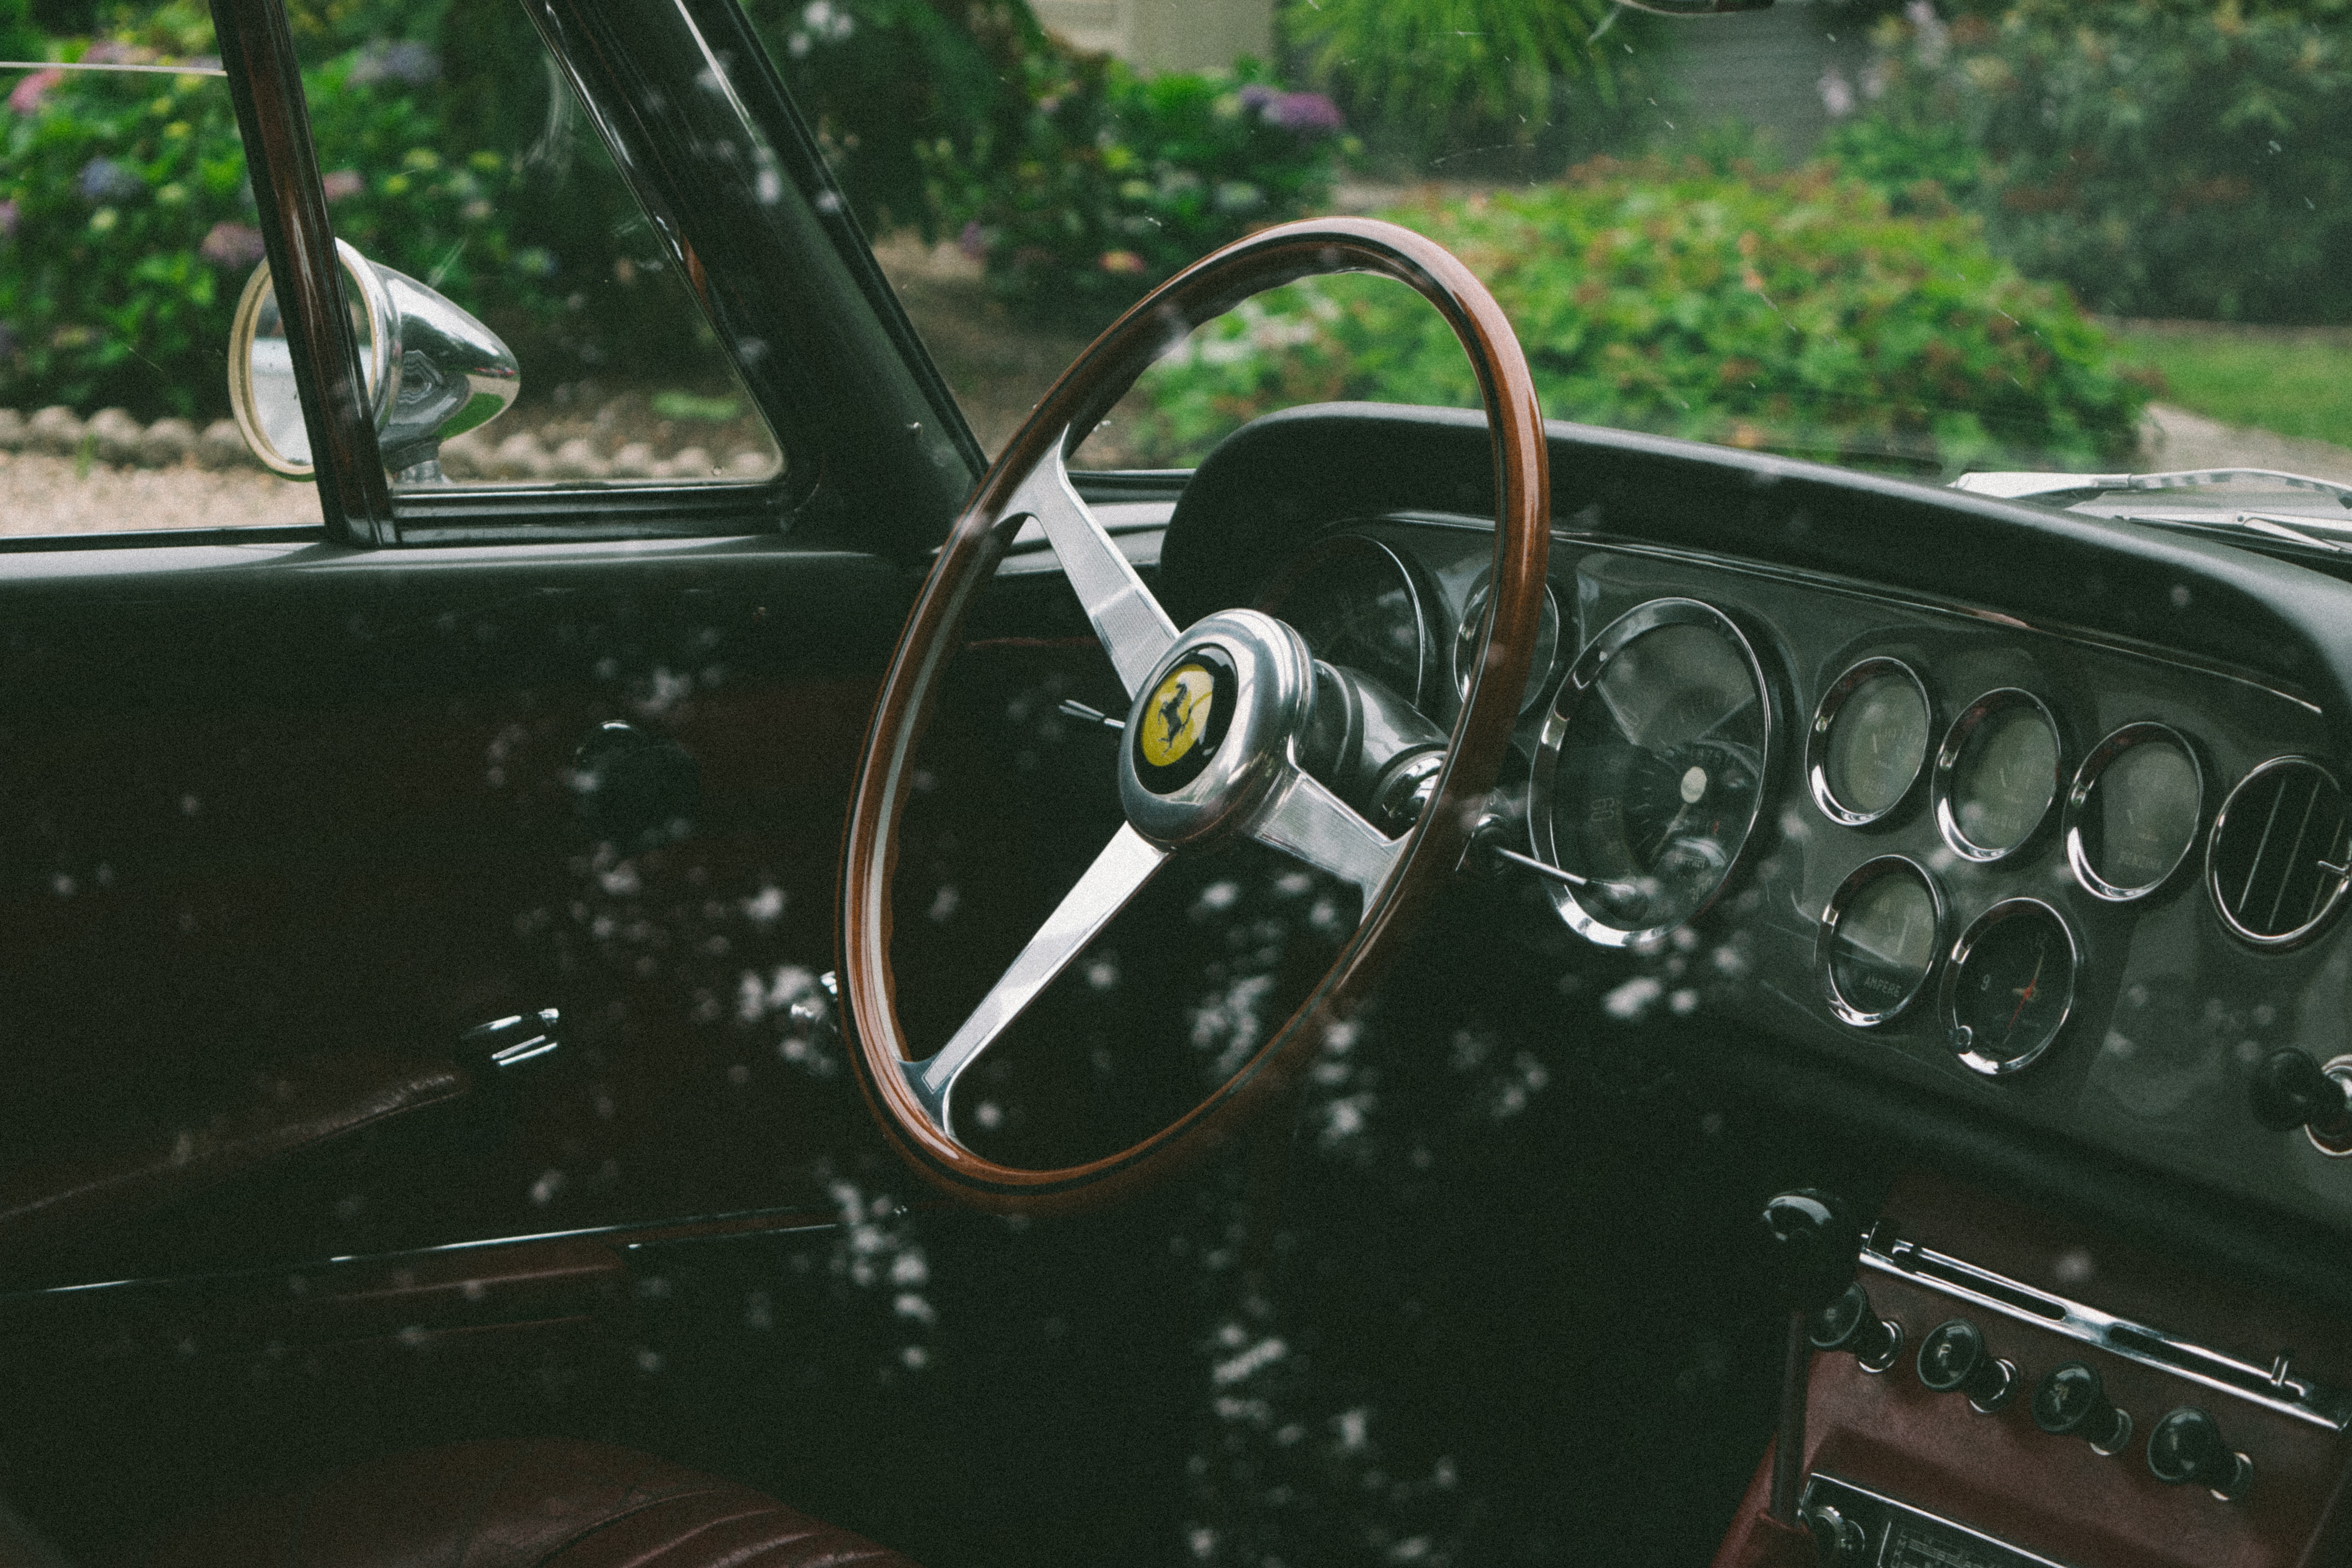
car, automobile, vehicle, meter, steering wheel, classic car, control panel, sports car, vintage car, antique car, land vehicle, automobile make, luxury vehicle, performance car